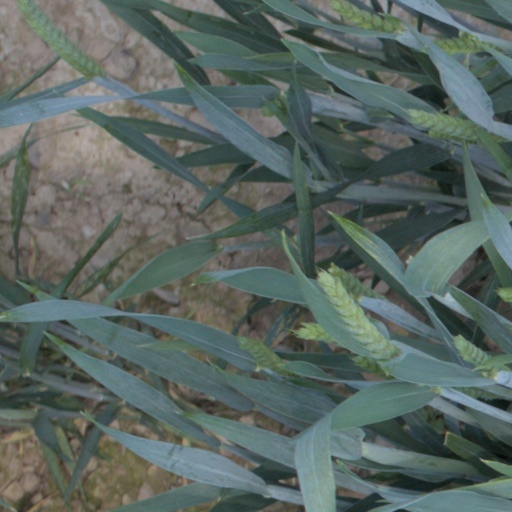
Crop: wheat